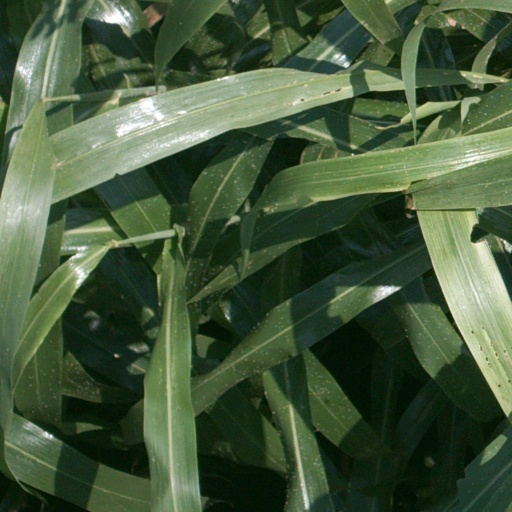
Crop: sorghum